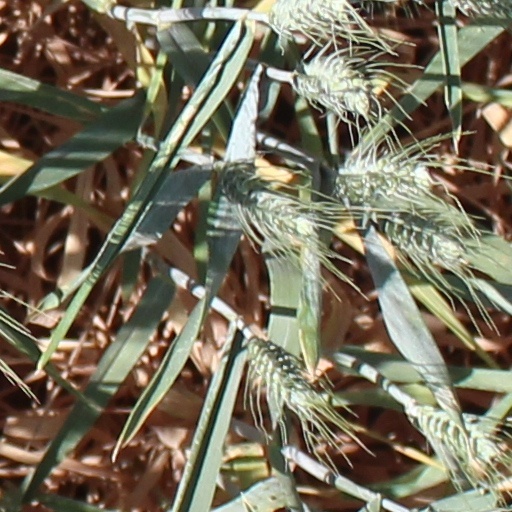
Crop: wheat